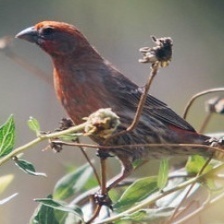
Species: HOUSE FINCH
Scientific name: HAEMORHOUS MEXICANUS
ImageNet parent category: house_finch